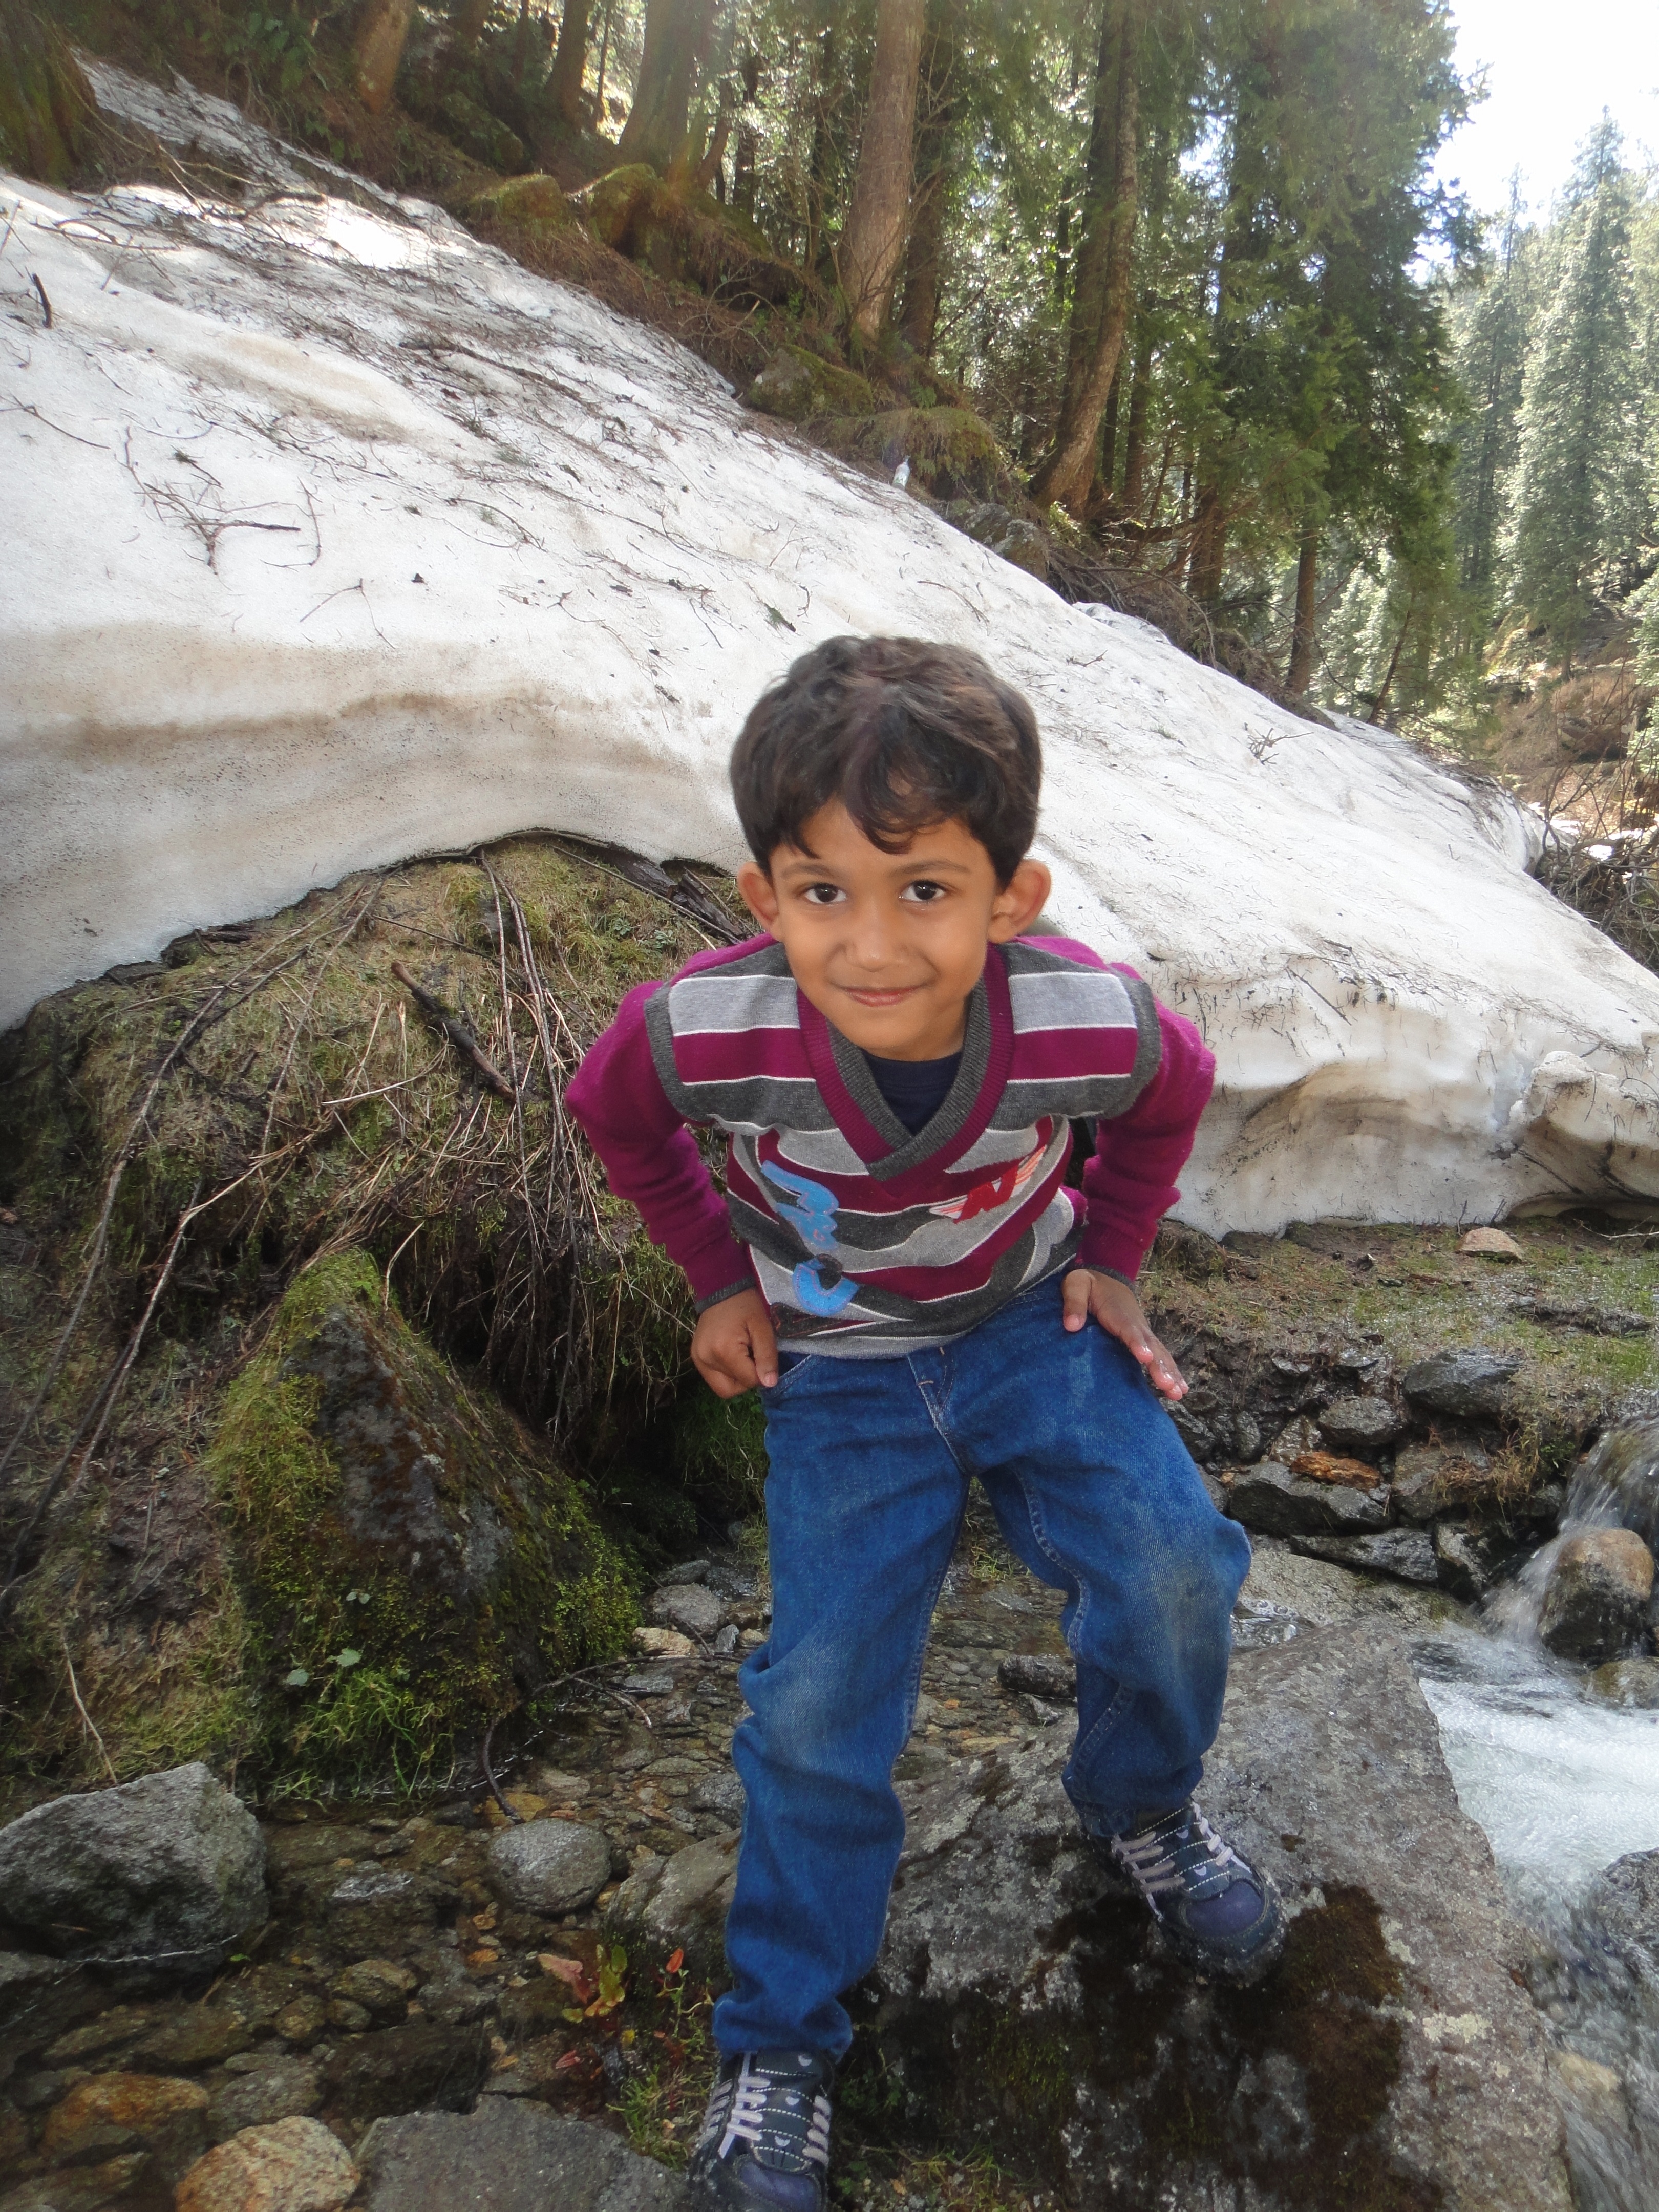
rock, walking, hiking, trail, boy, adventure, cute, son, geology, india